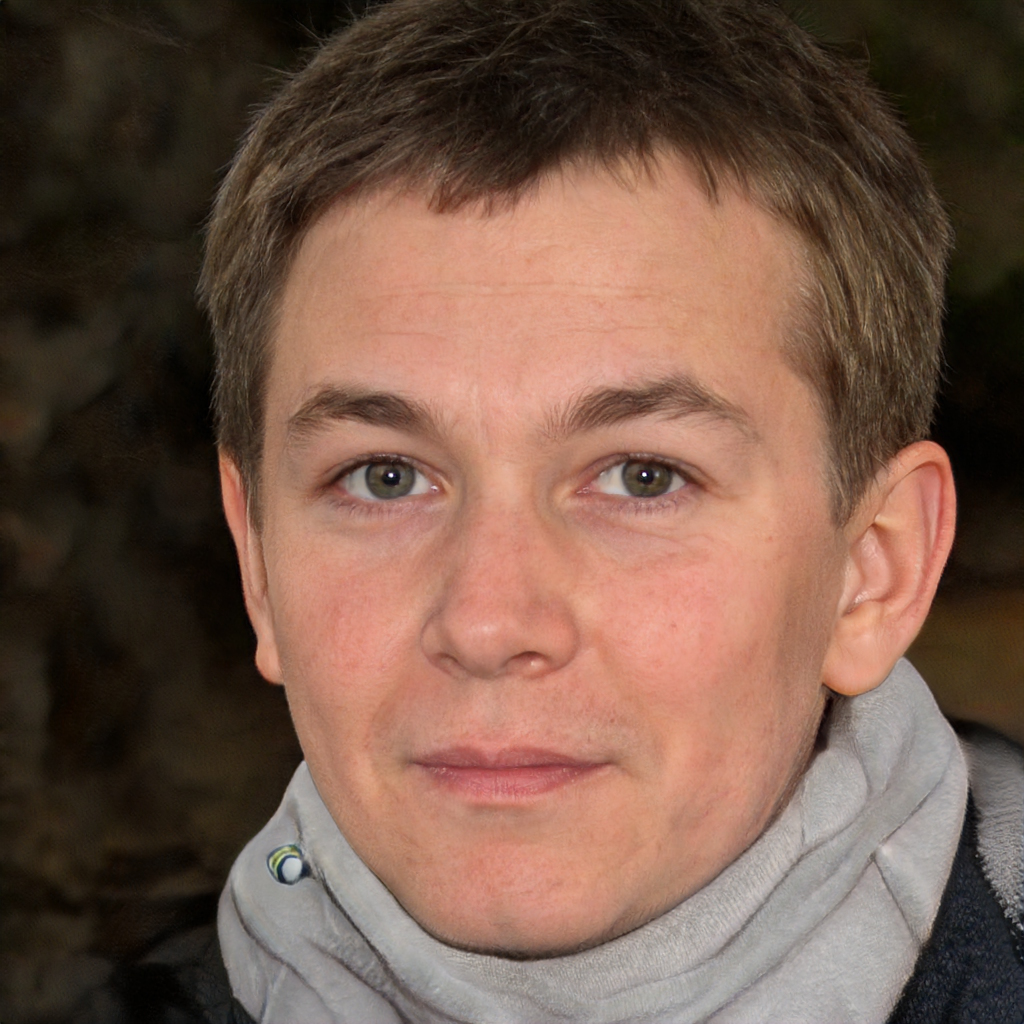
Gender: Male